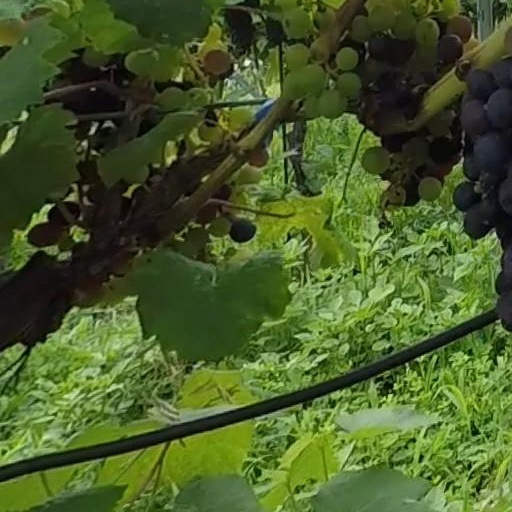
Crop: grape